Lair Point

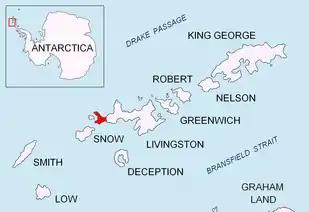
Location of Byers Peninsula, Livingston Island in the South Shetland Islands

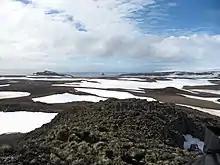
Barclay Bay and Robbery Beaches from near Basalt Lake on Byers Peninsula, Livingston Island, with left to right Lair Point, Frederick Rocks, Cutler Stack, Nedelya Point and the northern part of Urvich Wall in the middle ground, and Cape Shirreff and Ioannes Paulus II Peninsula in the right background

Lair Point is a point projecting 570 m into Barclay Bay from Robbery Beaches on Byers Peninsula, Livingston Island in the South Shetland Islands, Antarctica and forming the east side of the entrance to Kukuzel Cove. Dominated by Lair Hill (96 m).